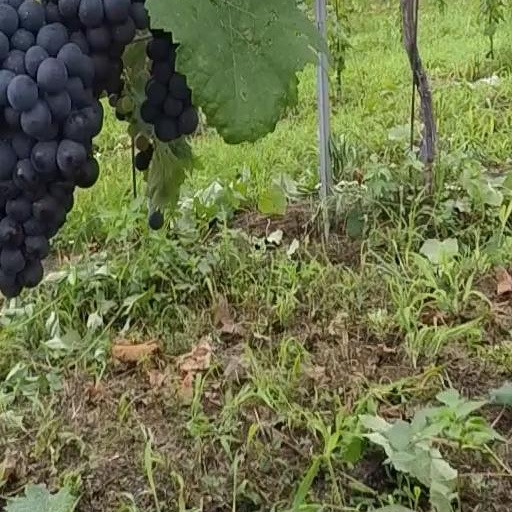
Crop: grape